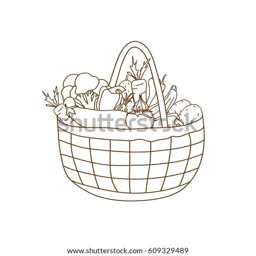
basket with vegetables , a handwritten sketch on a white background